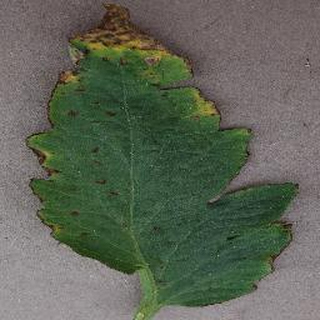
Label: tomato_bacterial_spot